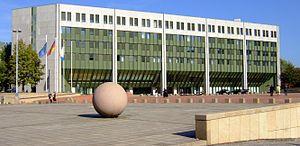
Le ministère fédéral de l'Environnement, de la Protection de la nature et de la Sécurité nucléaire est le ministère du Gouvernement fédéral allemand chargé de la politique environnementale et de la gestion des réacteurs nucléaires.